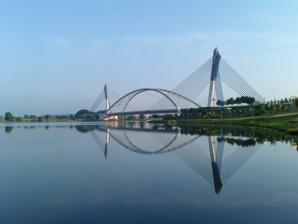
Building: Seri Saujana Bridge
Country: Malaysia
Year built: 2003
Bridge in Putrajaya, Malaysia Seri Saujana Bridge Jambatan Seri Saujana Coordinates 2°54′48.6″N 101°40′35.1″E / 2.913500°N 101.676417°E / 2.913500; 101.676417 Carries Motor vehicles , Pedestrians Crosses Putrajaya Lake Locale Lebuh Sentosa, Putrajaya , Malaysia Official name Seri Saujana Bridge Maintained by Perbadanan Putrajaya Characteristics Design symmetric cable-stayed through-arch bridge Total length 300 m Width 32 m Longest span 300 m History Designer PJS International Constructed by Road Builder (M) Holdings Berhad Opened 2003 Location The Seri Saujana Bridge is a main bridge in the planned city Putrajaya , the new (2001) Malaysian federal territory and administrative centre. The bridge's design is a unique combination of a symmetric cable-stayed structure and a through-arch bridge ;  the through-arch bridge portion is reminiscent of a slender version of the Sydney Harbour Bridge in Sydney , New South Wales , Australia . The Seri Saujana bridge, also called Bridge No 8, crosses Putrajaya Lake , an artificial lake made to provide natural cooling, and connects the Core Island (Precinct 4) to the Precinct 7 on Lebuh Sentosa highway.  It is strategically located at the main entrance into the Core Island from the south, via the upgraded B15 road (now Putrajaya-Cyberjaya Expressway Federal Route 29 ) and Kuala Lumpur–Putrajaya Expressway , and links the Core Island, where the main government buildings are, with the Kuala Lumpur International Airport. Structure Seri Saujana: 10 pairs of back stay cables in two planes, and 22 main stay cables in one plane Seri Saujana: main stay cables pick up the middle and hangers from arches pick up the edges of the main-span deck The Seri Saujana bridge is a new concept of a symmetric cable-stayed through-arch bridge.  The bridge was designed by Michael Yamout of  PJSI consultants, a Malaysian consulting engineering and architecture firm, as part of series of ten bridges built to access the Core Island within the new governmental city of Putrajaya. The symmetric cable-stayed system consists of two single column pylons, each inclined away from the main span at an angle of 78°, held by 10 pairs of back stays spread into two planes, and 22 main stay cables in one plane anchored on and pick up the middle spine of the main-span deck. The through-arch system, on the other hand, employs inclined hangers (from arches) anchored on and pick up the outer edges of the main-span deck.  With support at the middle and the outer edges, the main-span bridge deck can be made relatively lightweight and slender. The bridge is controlled by the principal design parameters to reflect a transparent, elegant and futuristic slender looking structure, with an overall single span of 300m and total width of 32m. There are dual three lane carriageways. The deck level varies from RL 35.25m at abutment to RL 35m at centre of the bridge. The builder of this bridge was Road Builder (M) Sdn Bhd at a cost of US$20 million. It was opened on 31 May 2003. Gallery Seri Saujana Bridge Seri Saujana Bridge by night Seri Saujana Bridge 2009 See also Other bridges providing access to the Core Island in the planned city Putrajaya , Malaysia Seri Wawasan Bridge Seri Perdana Bridge Seri Setia Bridge Seri Gemilang Bridge Seri Bakti Bridge Seri Bestari Bridge References